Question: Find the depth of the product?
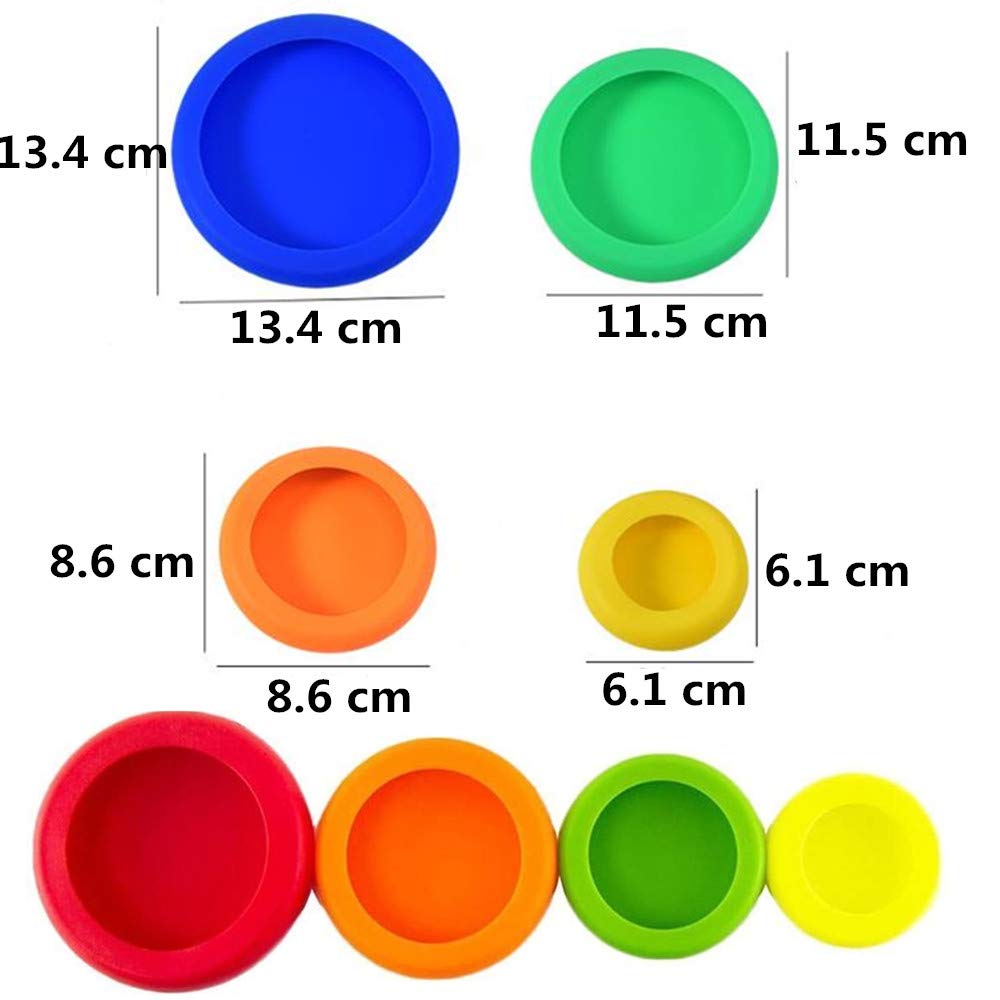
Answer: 8.6 centimetre